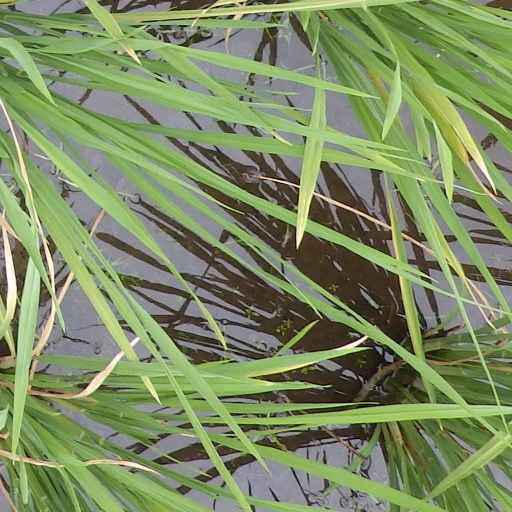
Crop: rice